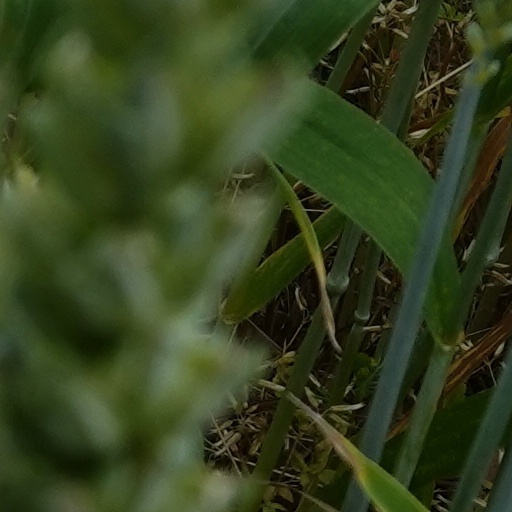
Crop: wheat